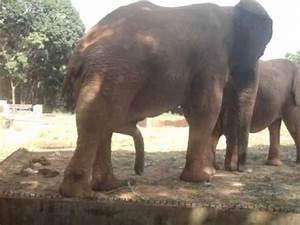
Label: elefante